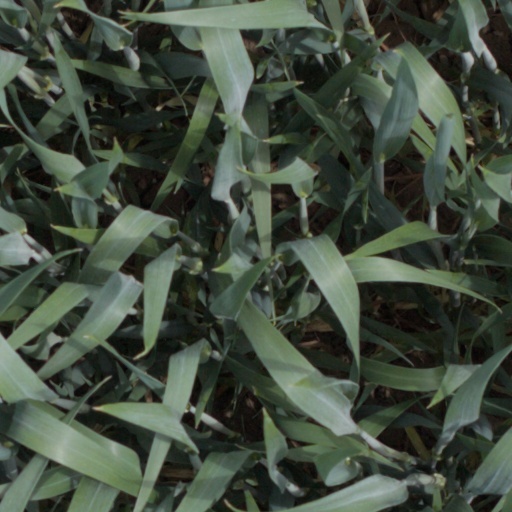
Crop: wheat